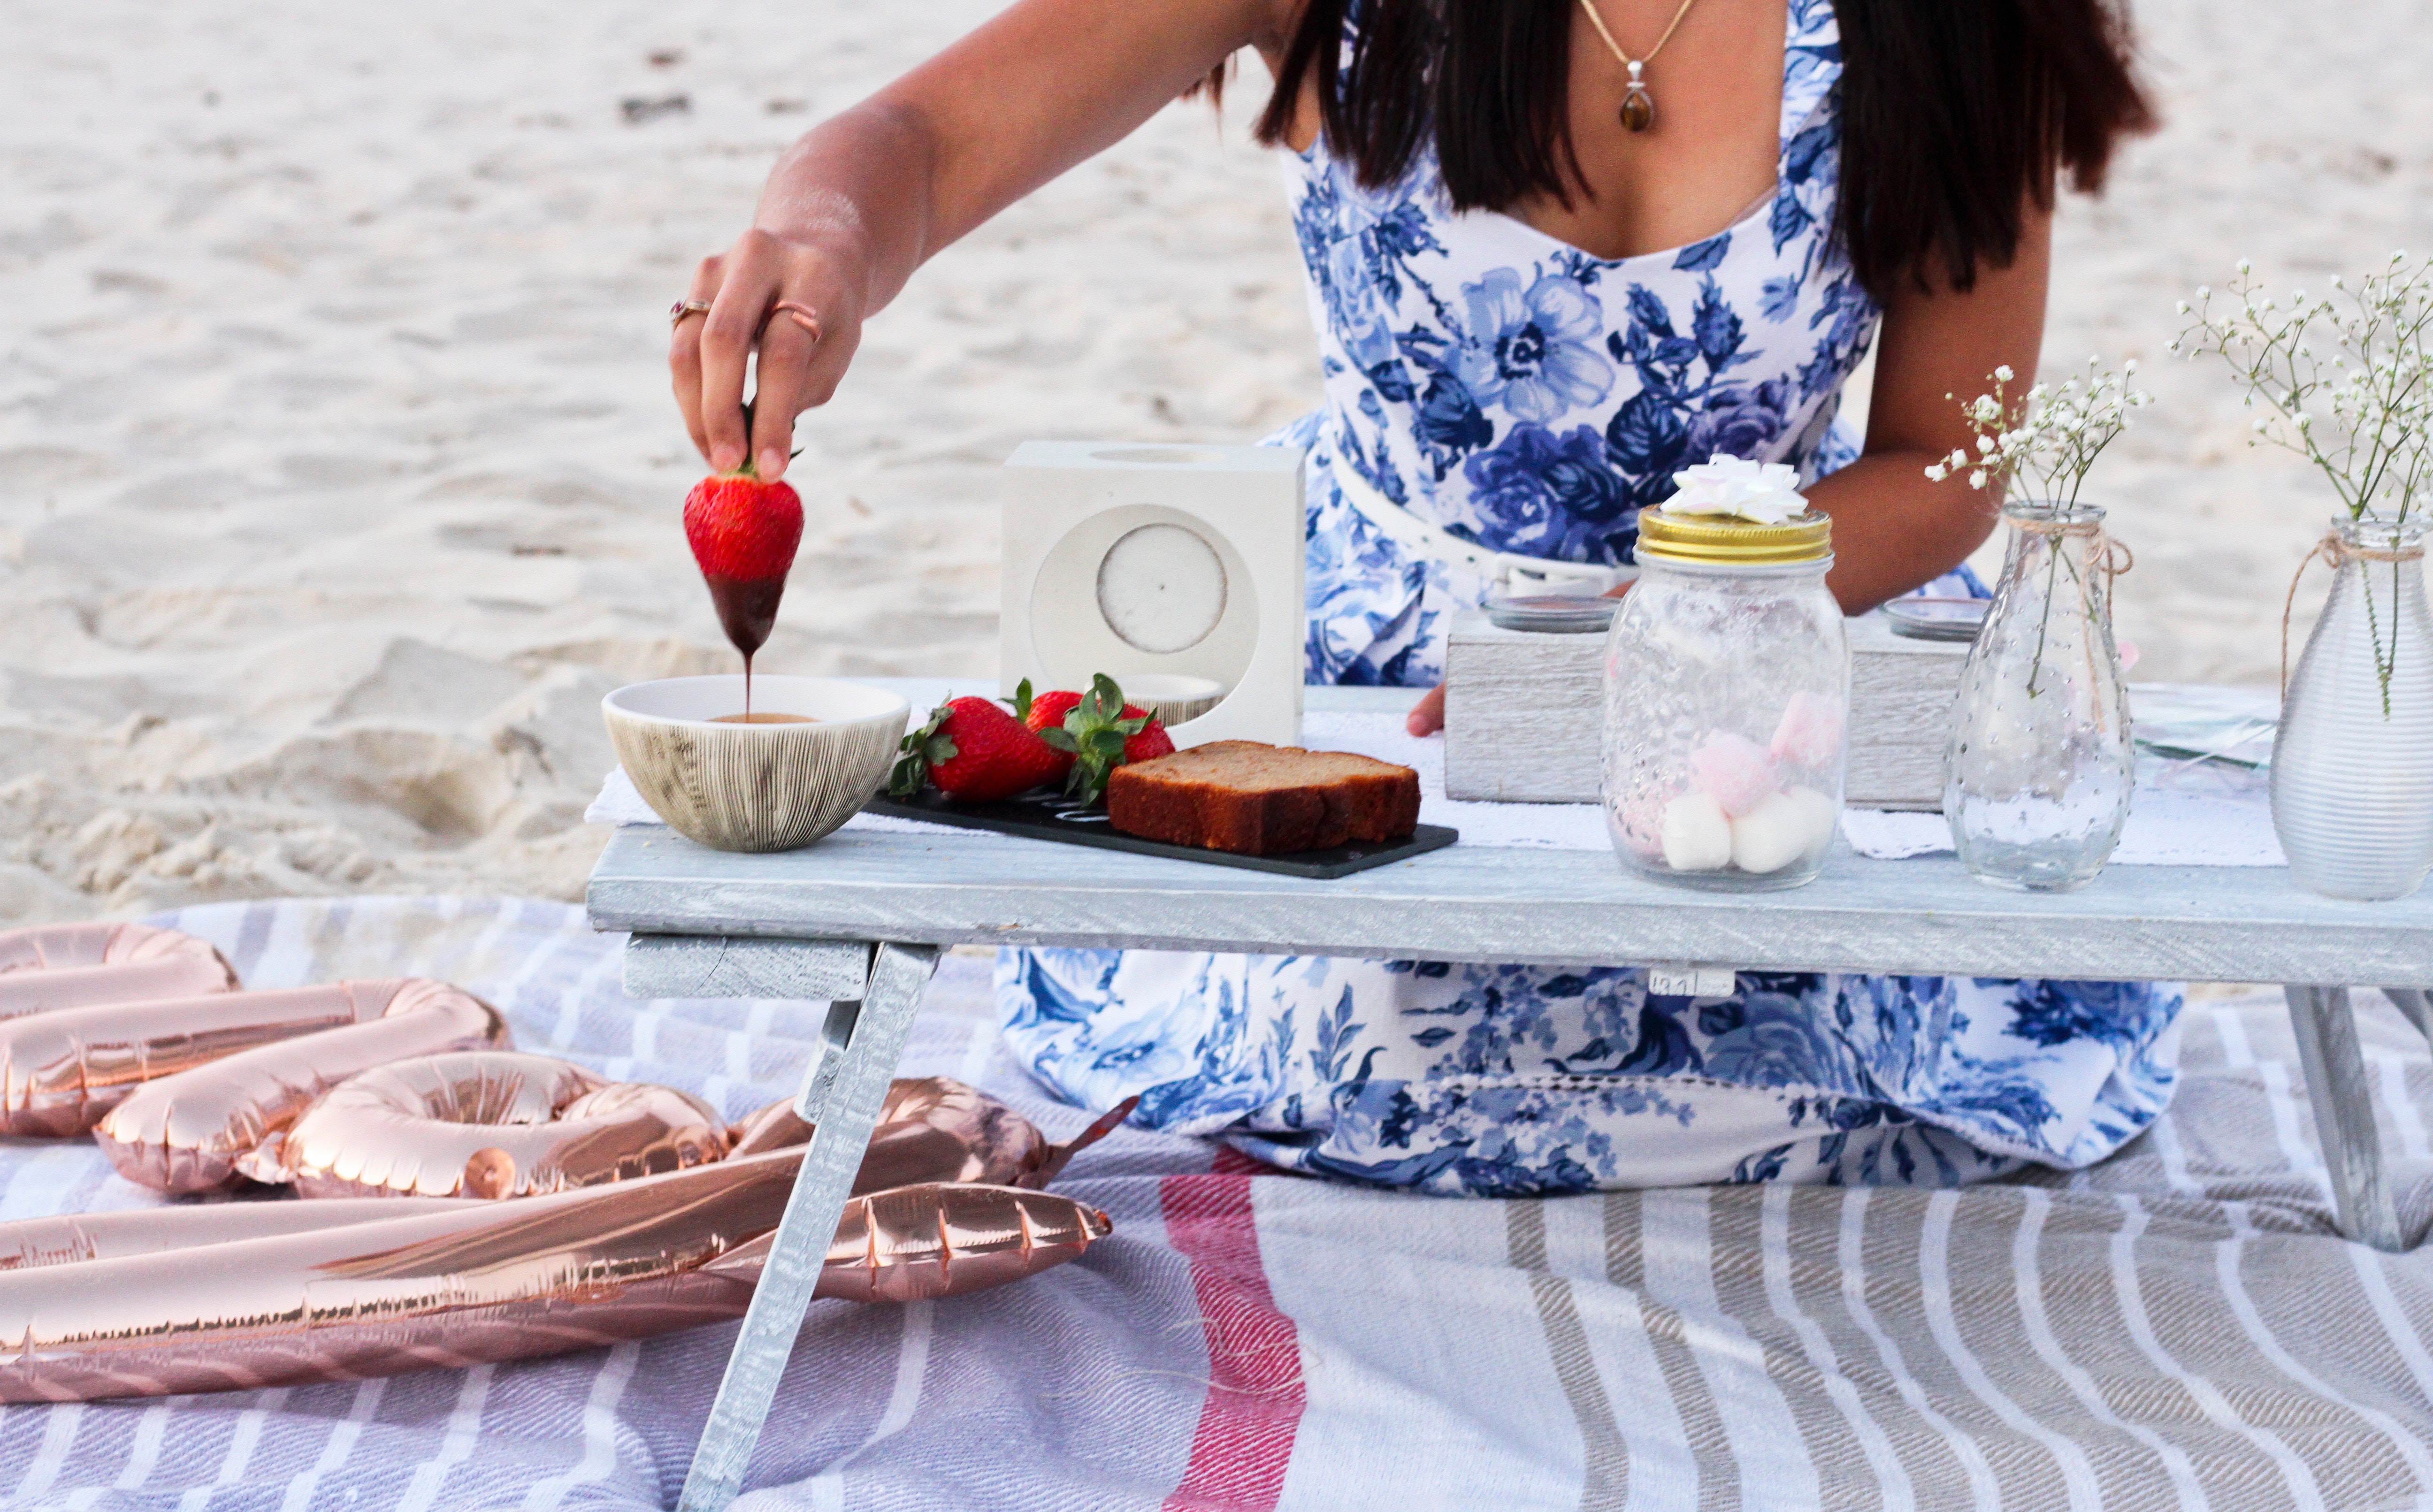
table, picnic, meal, food, textile, tablecloth, linens, cuisine, breakfast, brunch, recreation, dish, tableware, lunch, furniture